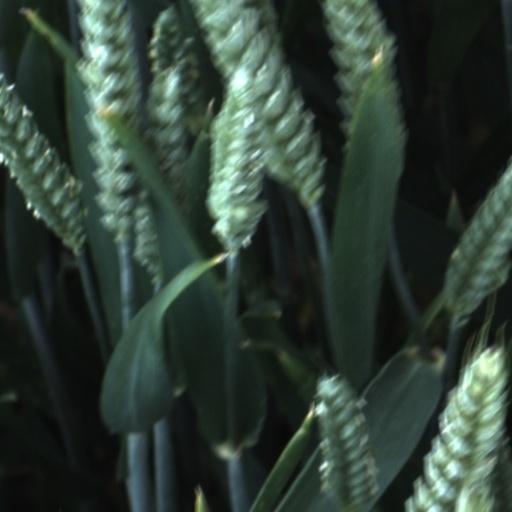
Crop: wheat